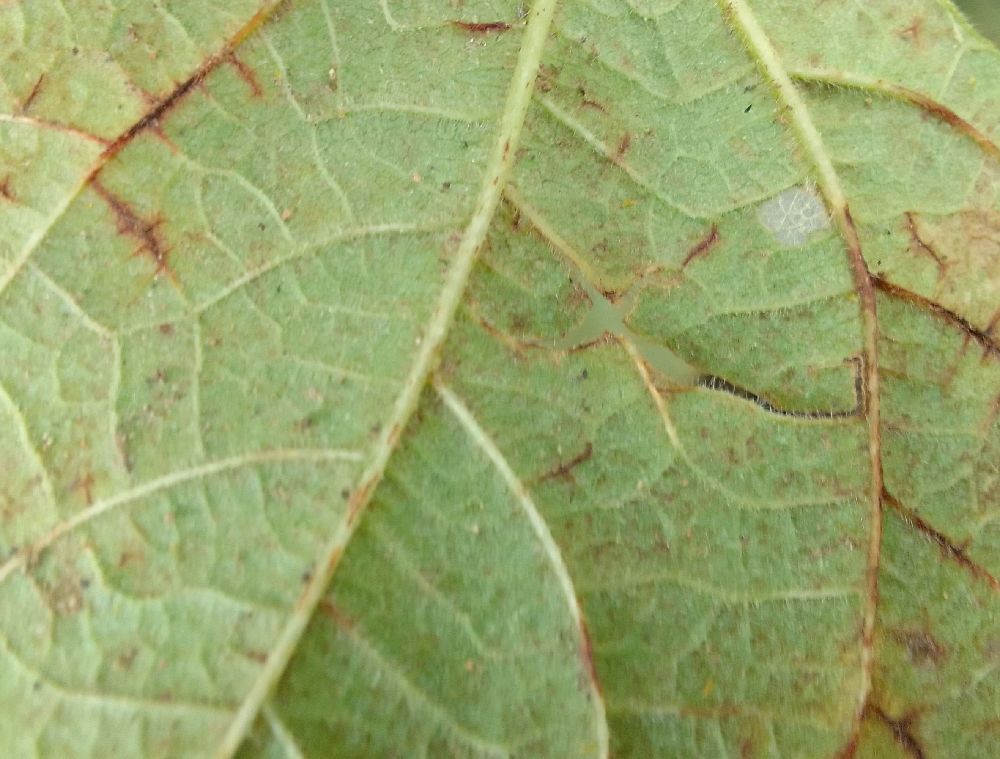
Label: anthracnose